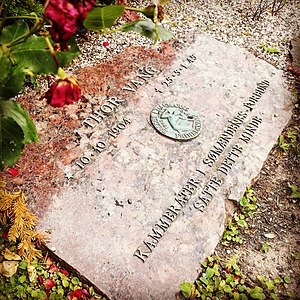
Thor Vang
Billede af Thor Vangs gravsted på Bispebjerg kirkegård.
Dette er et billede af Thor Vangs gravsted på Bispebjerg kirkegård. Billedet er taget 21. juli 2019 af Thors oldebarn Janus Heiberg Madsen.
Thor Vang var en dansk kommunist, folketingskandidat og modstandsmand.